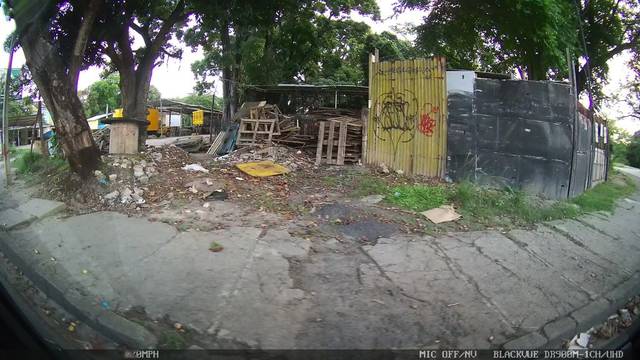
Region: Brazil
Coordinates: -8.093, -34.946